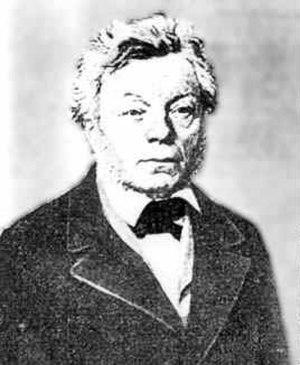
Karl Georg Christian von Staudt, né le 24 janvier 1798 à Rothenburg ob der Tauber et mort le 1ᵉʳ juin 1867 à Erlangen) est un mathématicien allemand.